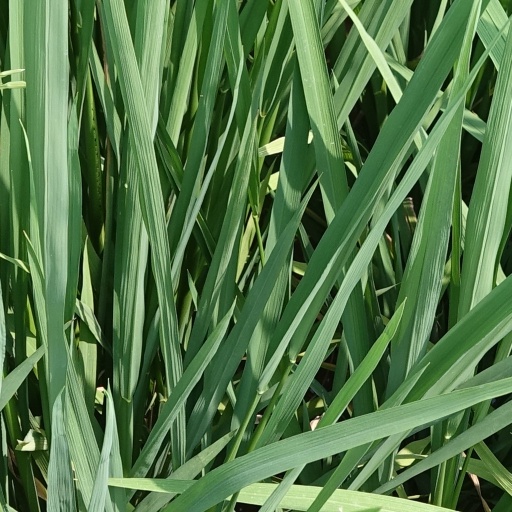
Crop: rice